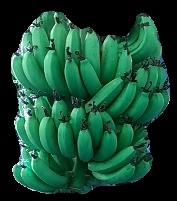
Variety: pachbale
Grade: grade1